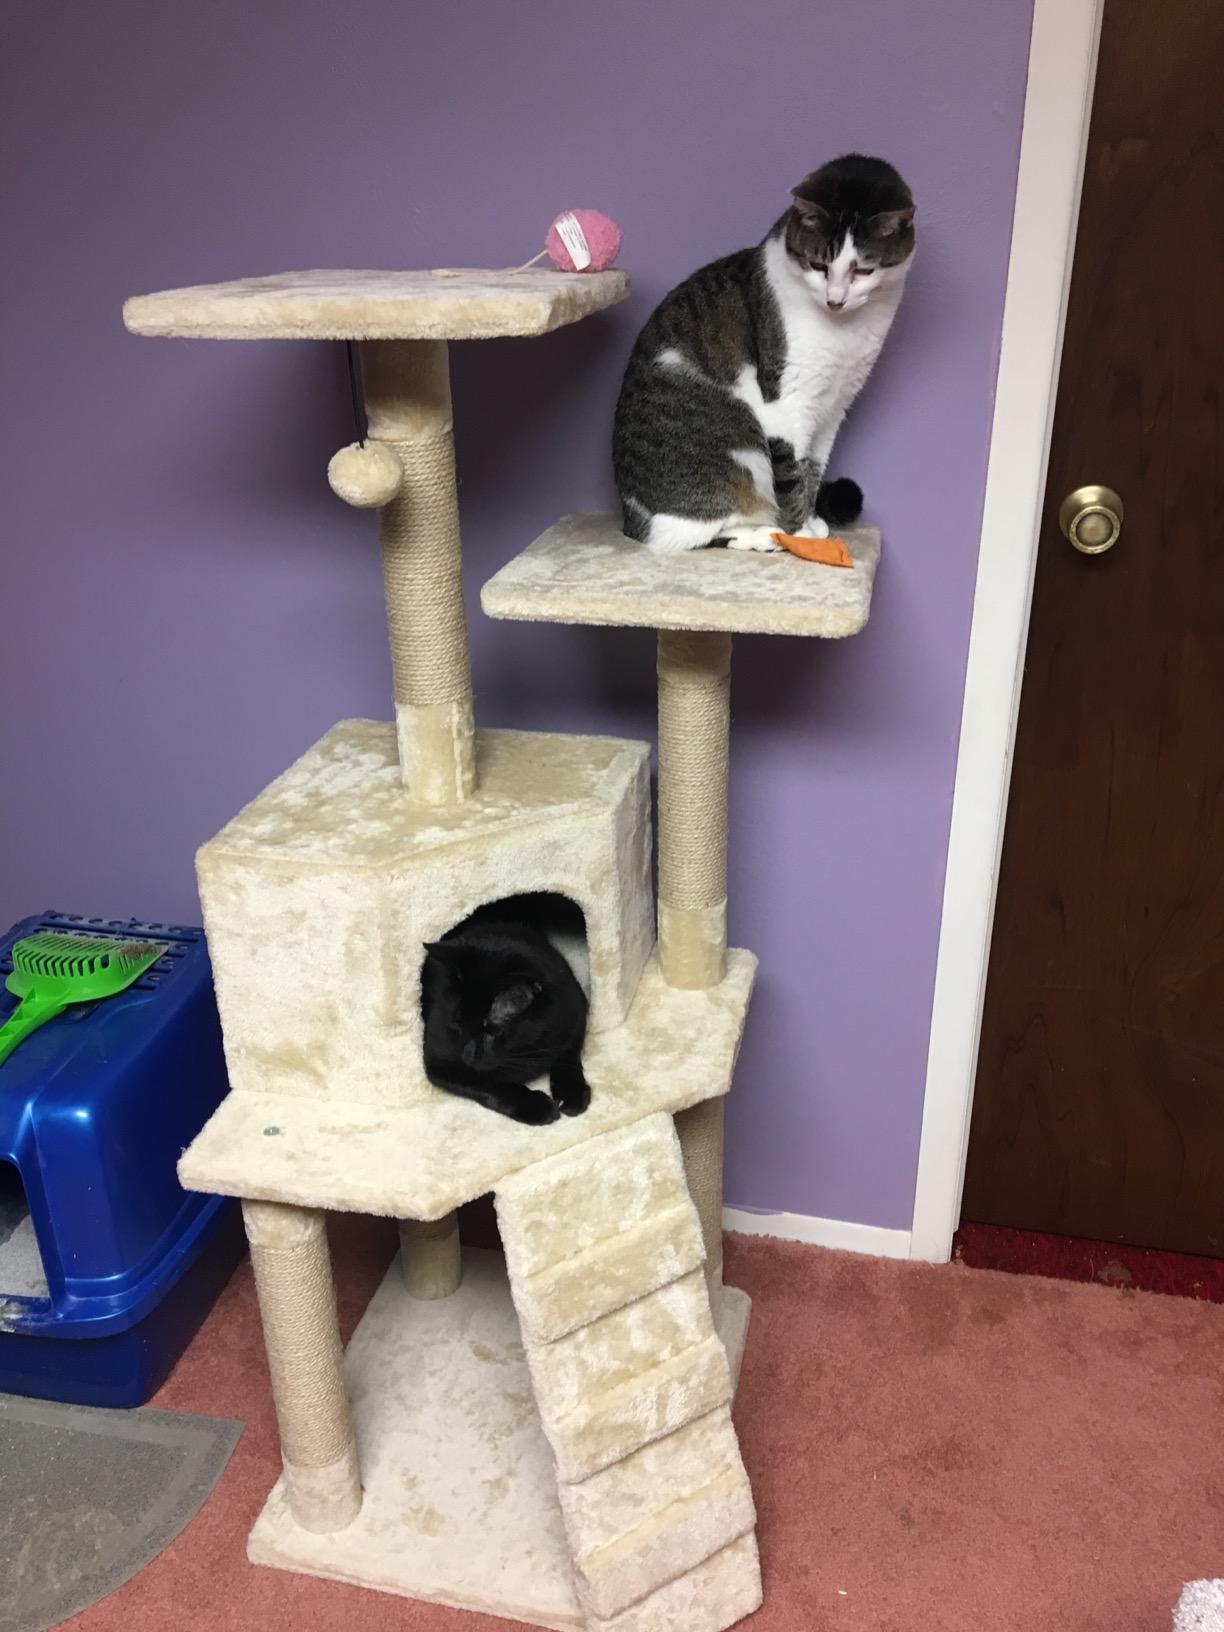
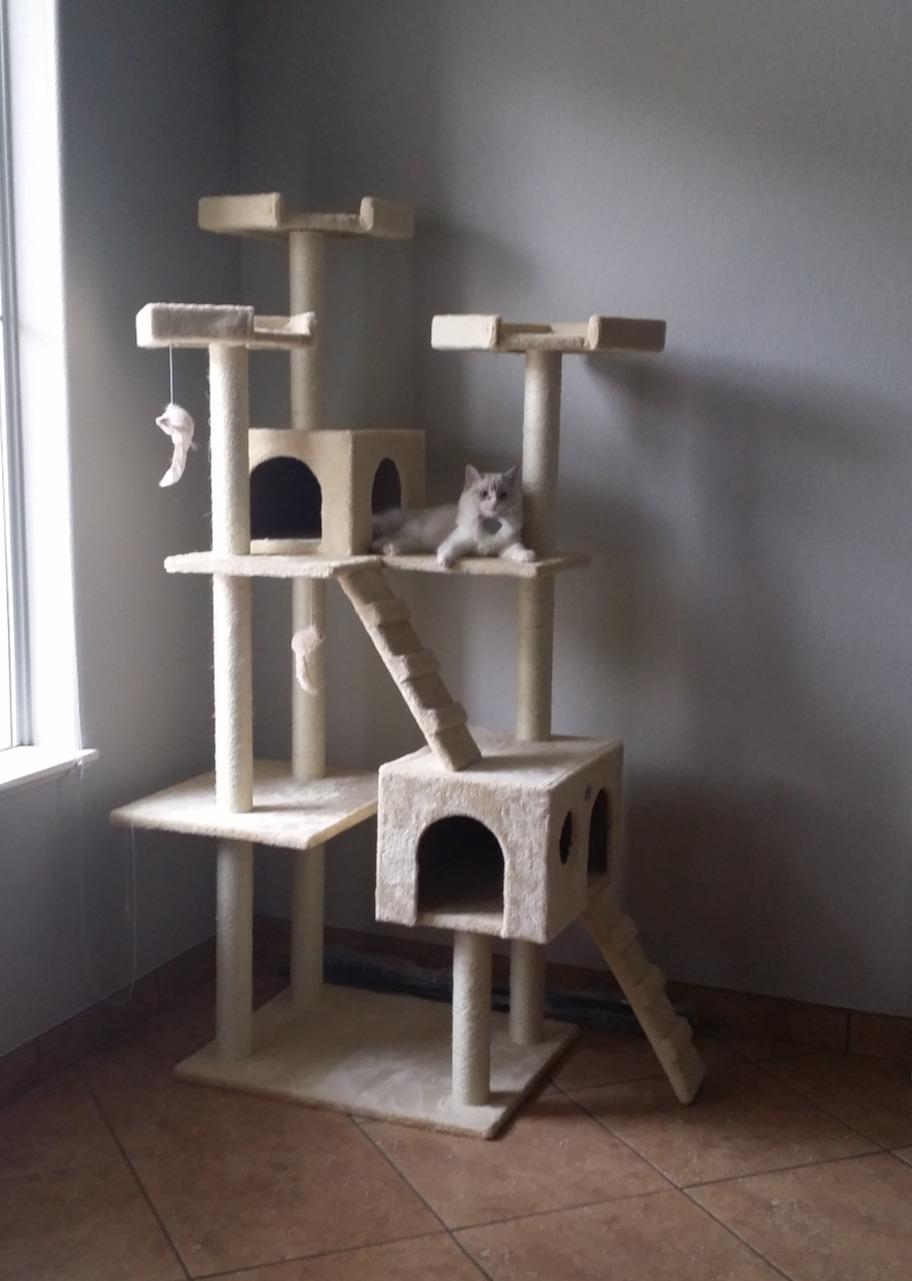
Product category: items_cat tree
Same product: no